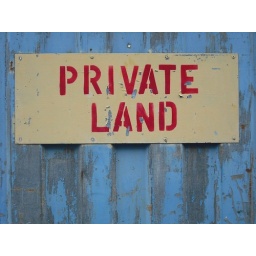
Notice on fence around building site on which there has been no activity for years